Global Observation Research Initiative in Alpine Environments

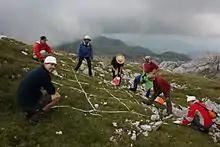
GLORIA field campaign on Hochschwab

The idea to monitor alpine plant communities in the context of anthropogenic climate and global change was first discussed in 1996 during a workshop of the International Geosphere-Biosphere Programme in Kathmandu. In consequence, the GLORIA monitoring approach was initiated by the Austrian ecologists , Michael Gottfried and Harald Pauli at the turn of the century, by running experiments in alpine habitats to determine what a good sample method might be. In 2001, GLORIA-Europe was launched. This major pilot project, with 18 sites in 13 different European nations, was a way to test out the idea before going worldwide. Since the spring of 2004, GLORIA has been successively expanding into other regions and across all major climate zones of the world.